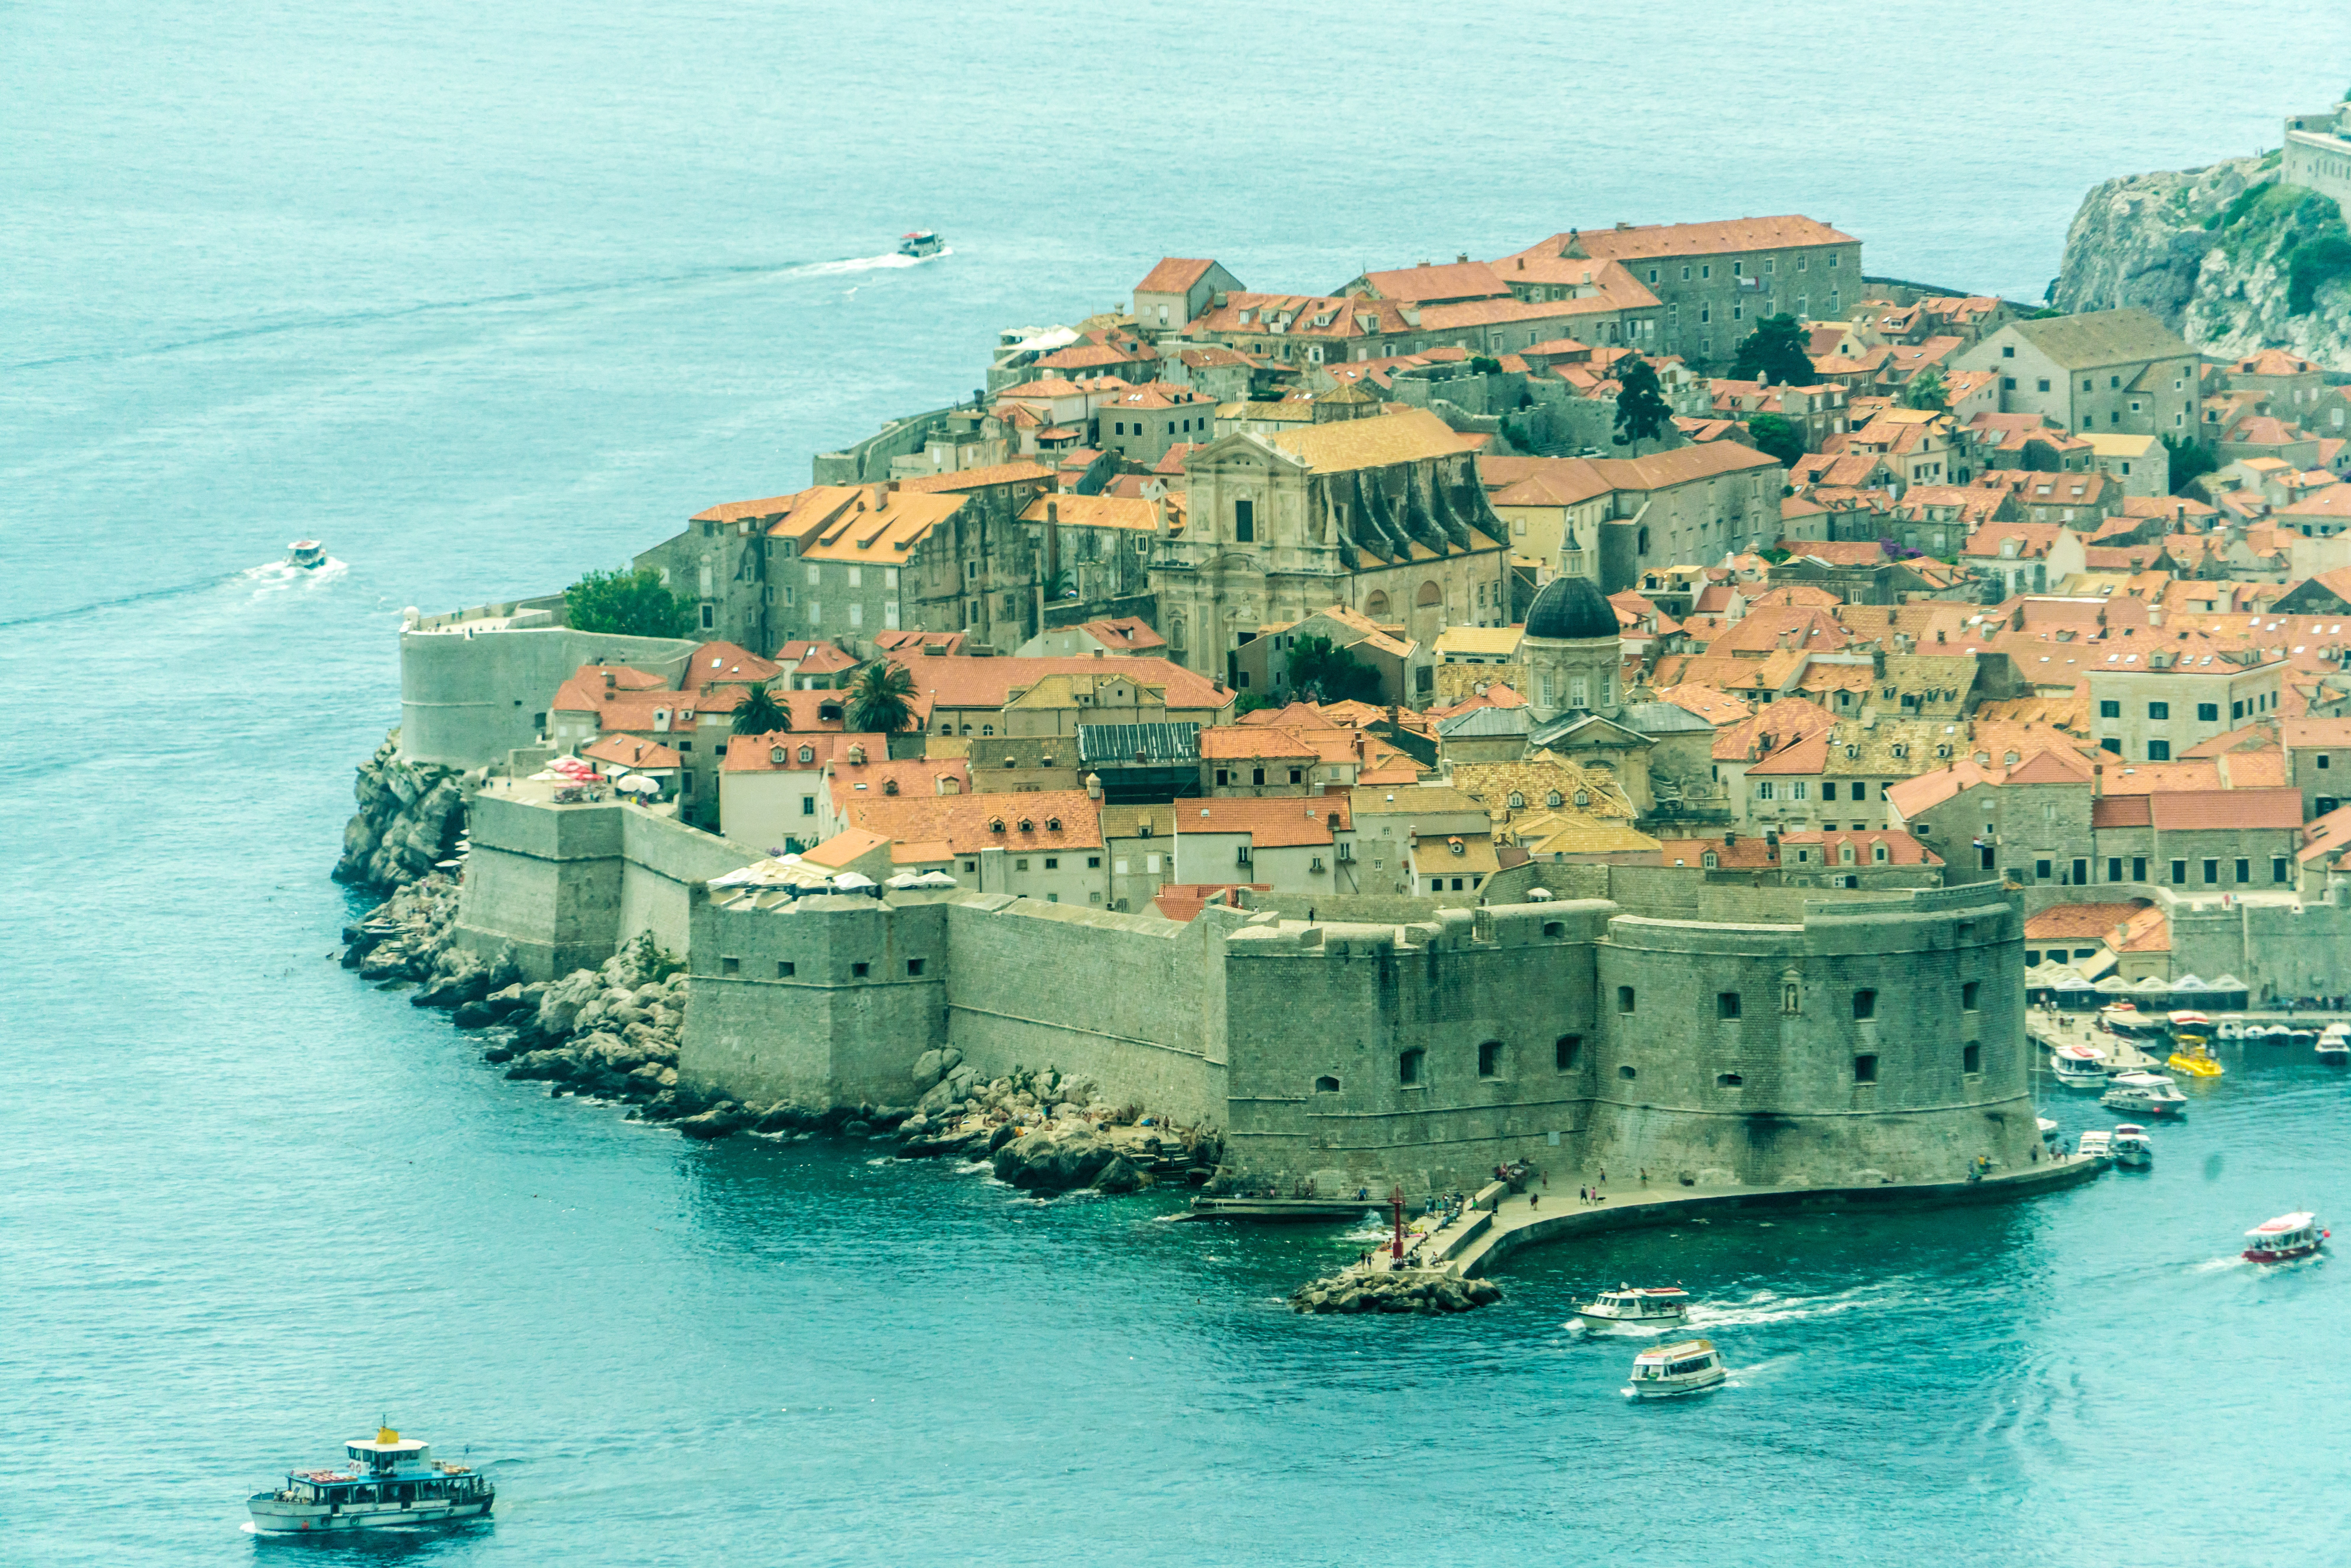
landscape, sea, coast, outdoor, ocean, architecture, town, old, city, cityscape, summer, vacation, coastline, cliff, mediterranean, vehicle, bay, castle, ancient, harbor, port, historic, tourism, terrain, medieval, fortress, croatia, dubrovnik, history, fort, channel, famous, cape, islet, landform, aerial photography, geographical feature